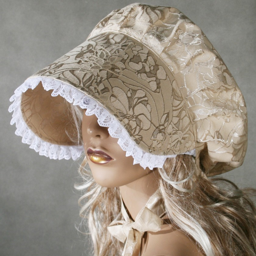
wallpaper with a bonnet entitled bonnet